Depression Quest

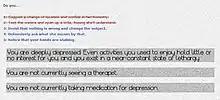
Screenshot from "Depression Quest" showing a choice that the player must make, as well as their current status

"Depression Quest" is an interactive fiction game, which presents descriptions of various situations and prompts the player to choose their response. In addition, most pages feature a set of still images and atmospheric music. The game has over 40,000 words of text, and multiple possible endings.